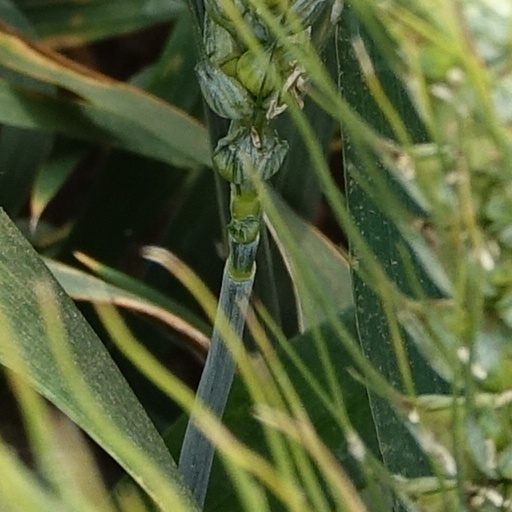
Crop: wheat